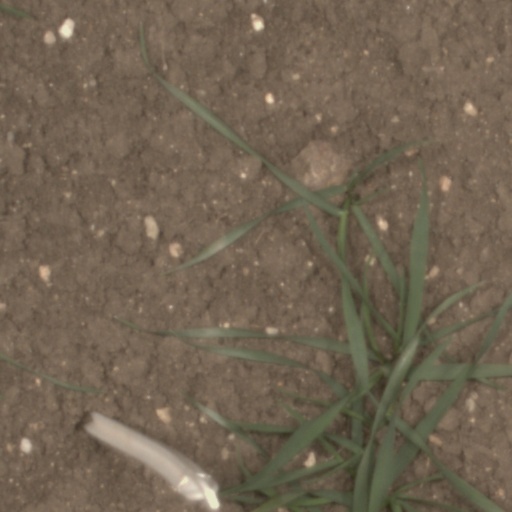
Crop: wheat